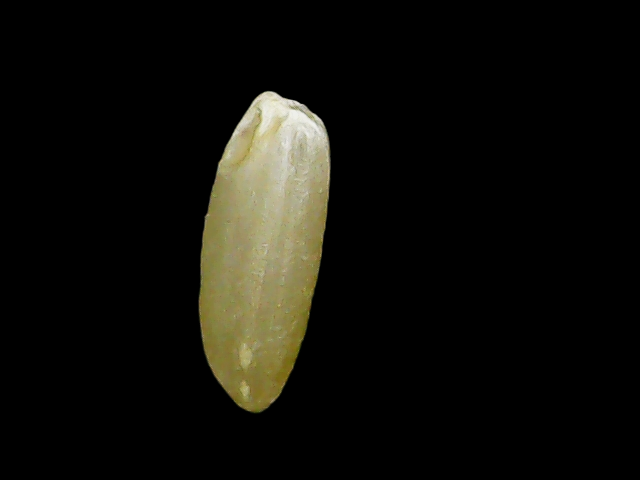
Rice variety: Binadhan12